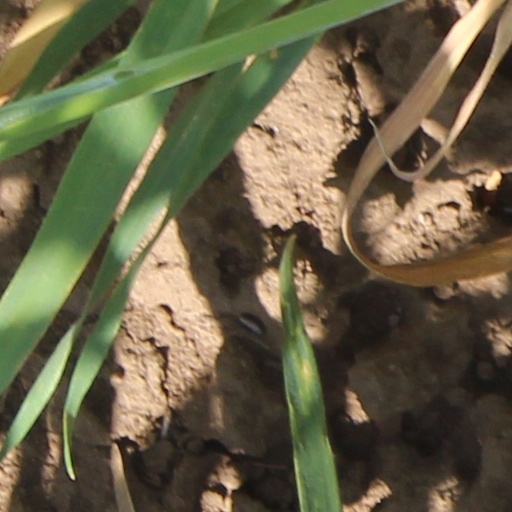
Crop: wheat